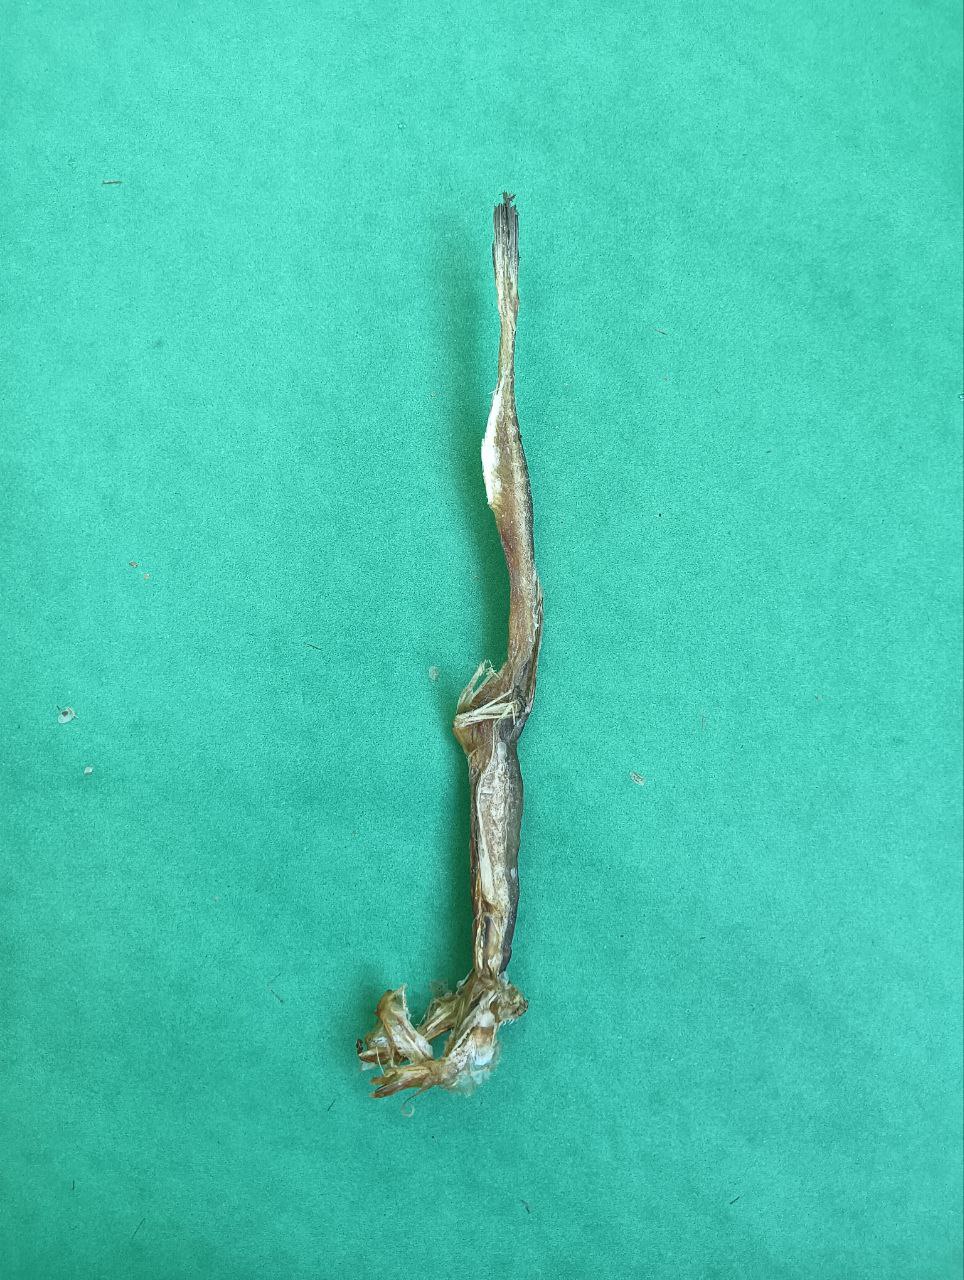
Species: Loitta